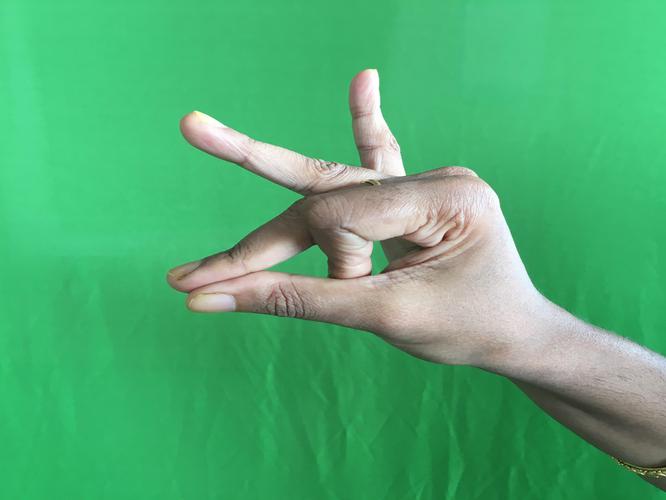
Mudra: Bramaram
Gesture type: single_hand